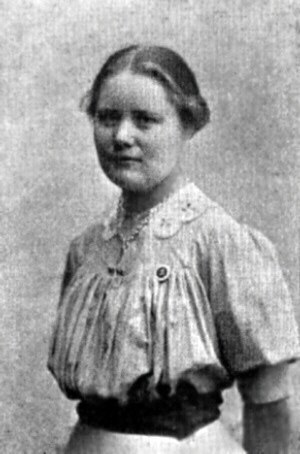
Maria Jacobsen
Maria Petra Jacobsen var en dansk missionær og et vigtigt vidne til det armenske folkedrab. Hendes dagbogsoptegnelser, udgivet under titlen Diaries of a Danish Missionary: Harpoot, 1907–1919, har haft en stor international betydning for historieskrivningen af begivenhederne.